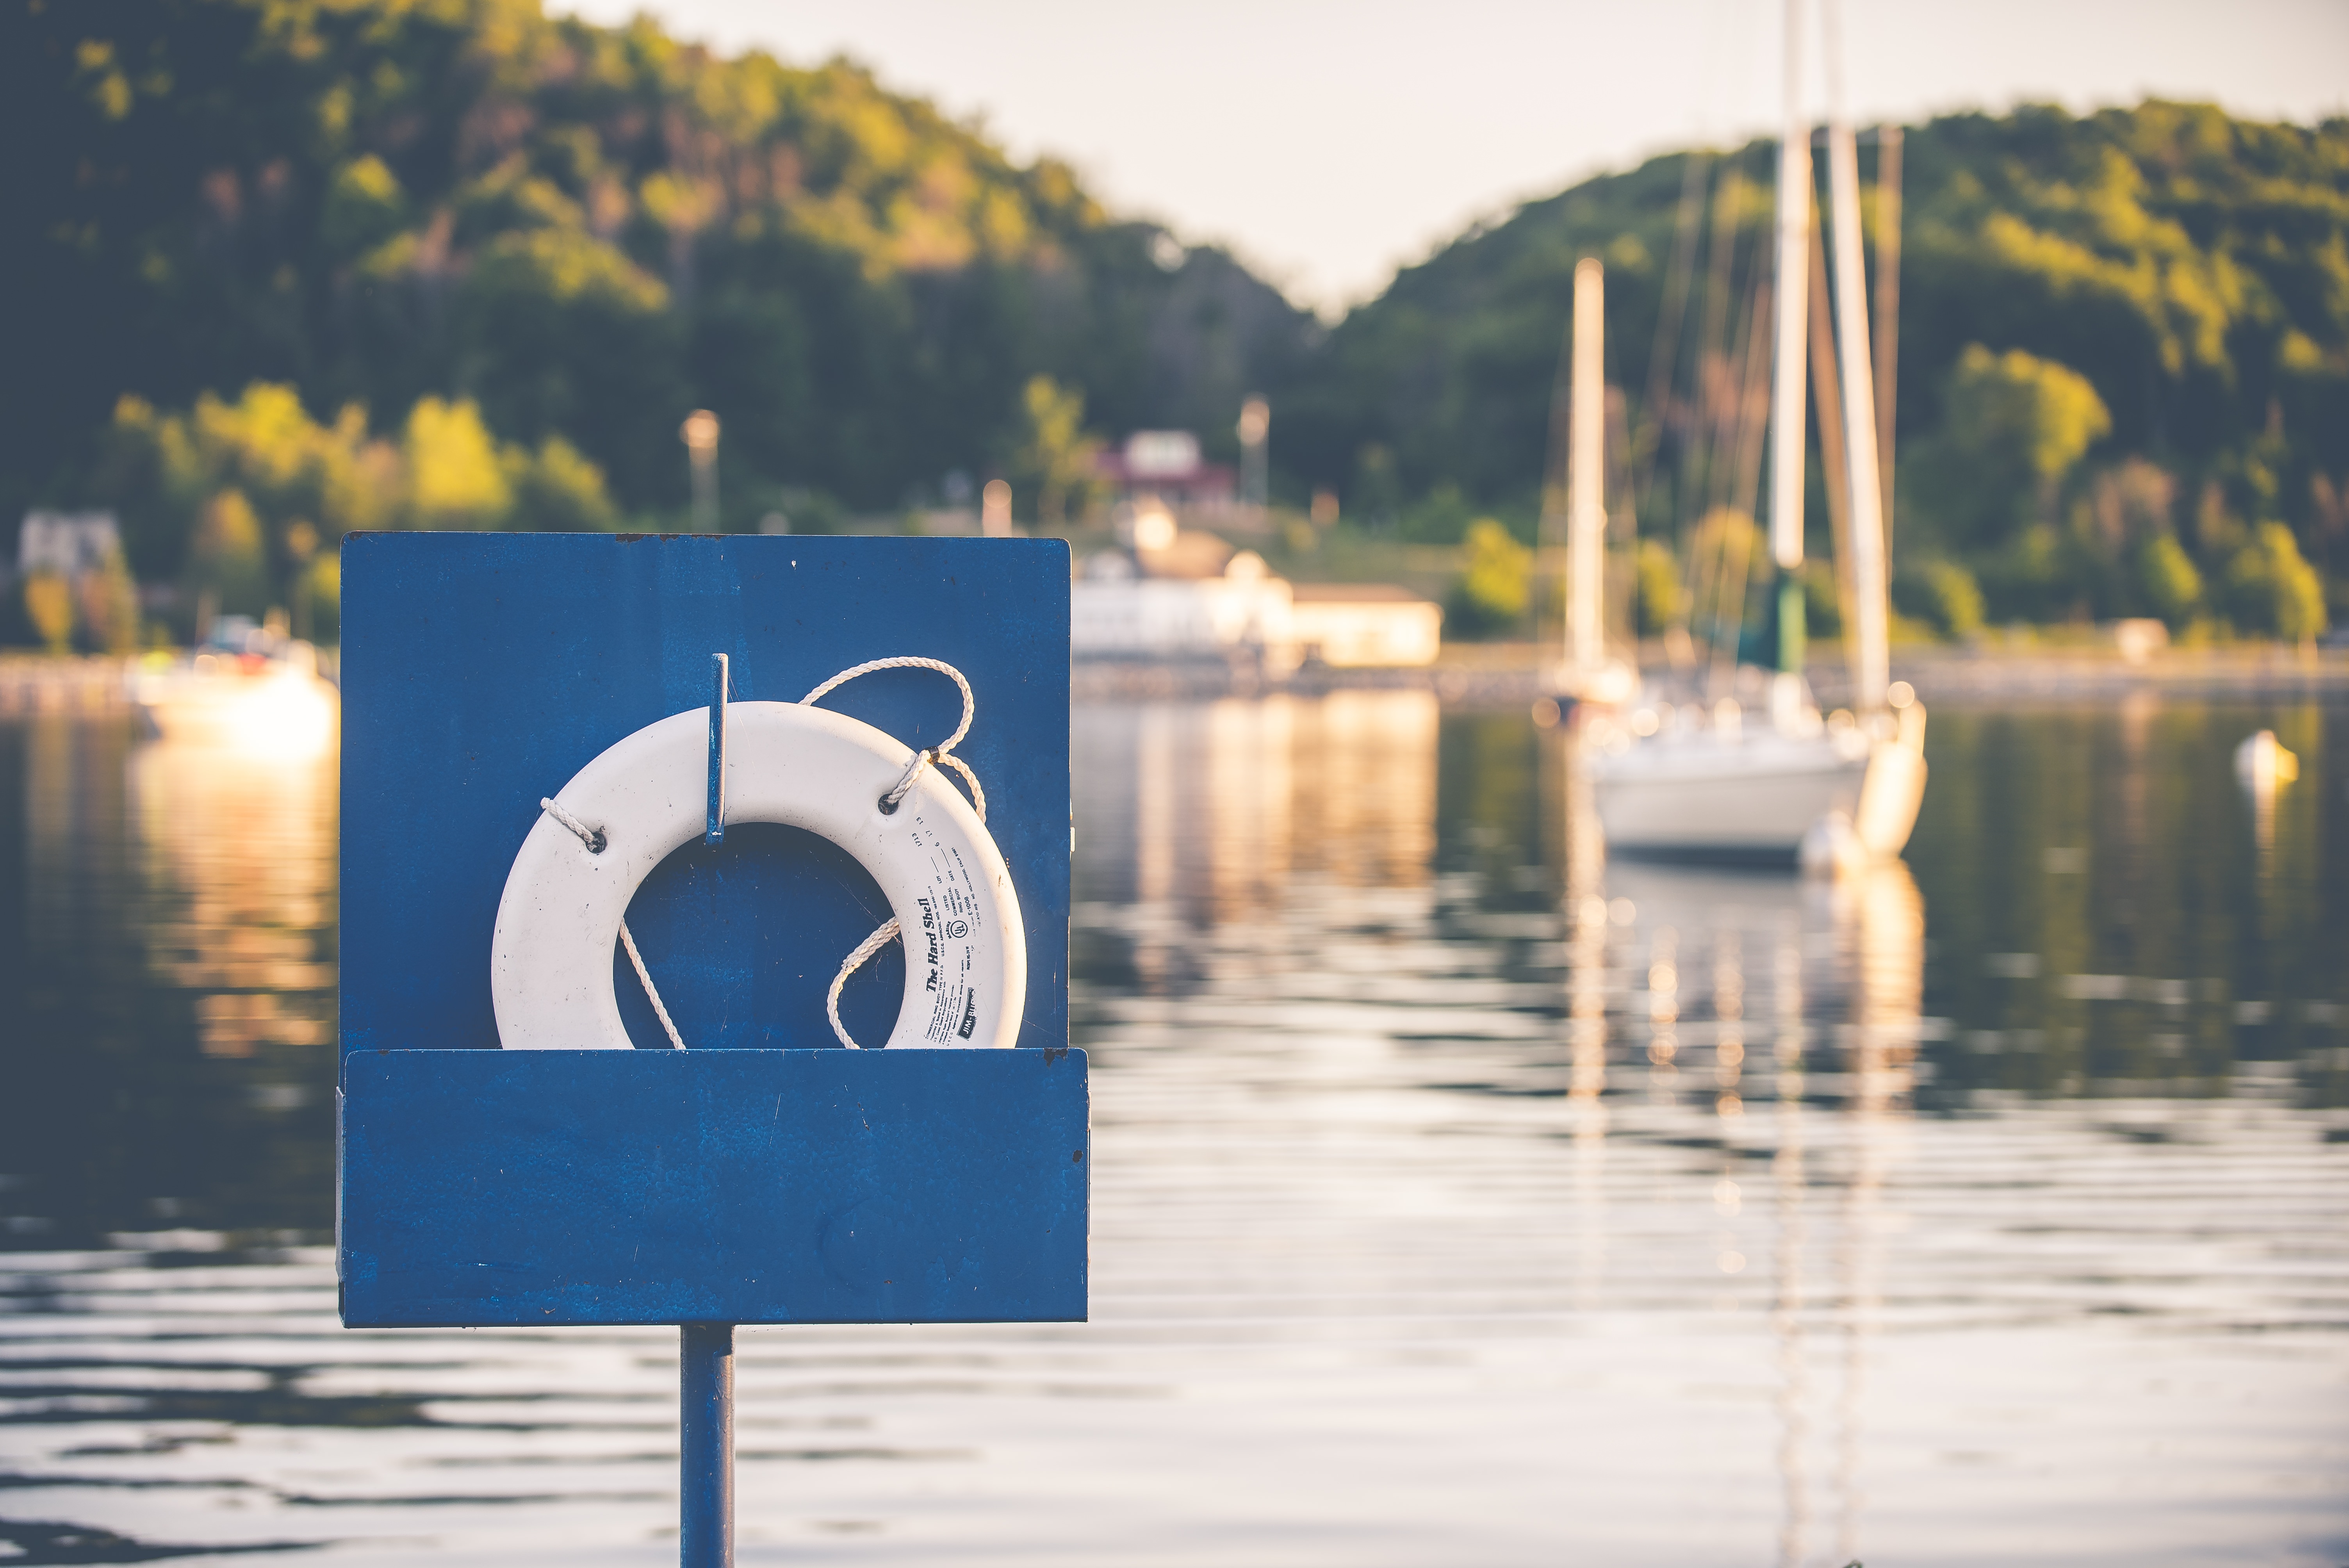
water, boat, morning, lake, pier, river, reflection, blue, outdoors, lifebuoy, inflatable ring